Dry-tooling

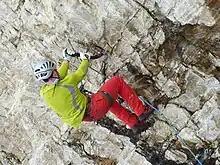
Using a stein pull

While the early surge from 1994 to 2003 was focused on developing mixed climbing routes with sections of both rock and ice, as M-graded milestones rose, the technical challenges became more concentrated on the dry-tooling part of the routes, and particularly on breaching ever-larger roofs. At the same time, the UIAA Ice Climbing World Cup events were being held on non-iced surfaces that were essentially dry-tooling routes, and UIAA male and female competitors also began to push dry-tooling standards in the outside environment.